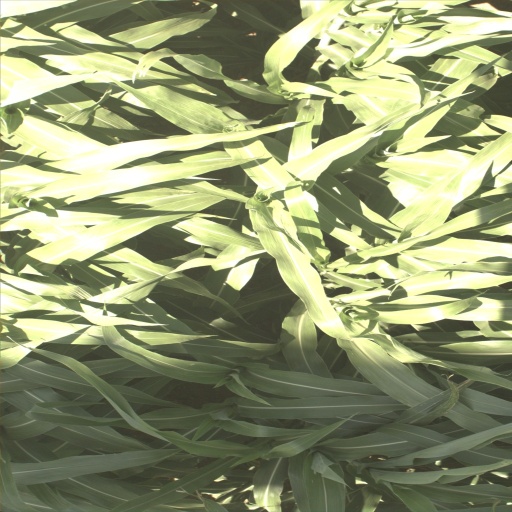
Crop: sorghum